Melbourne Park

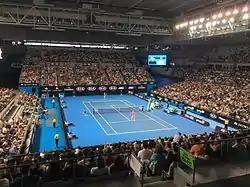
John Cain Arena

The second largest court is John Cain Arena (originally known as the Multi-Purpose Venue, as it was referred to during the 2006 Commonwealth Games, Vodafone Arena, Hisense Arena and Melbourne Arena) which was opened in 2000. It has a capacity of 10,500, and also has a retractable roof. Completed in 2000 for a cost of $65 million, the arena has hosted a wide variety of sporting and other events since its inception including boxing bouts such as Anthony Mundine vs. Lester Ellis, as well as Grand Finals in netball and basketball and concerts performed by Scissor Sisters, B. B. King, Nicki Minaj and One Direction.